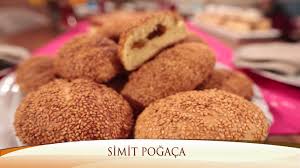
Yemek: simit